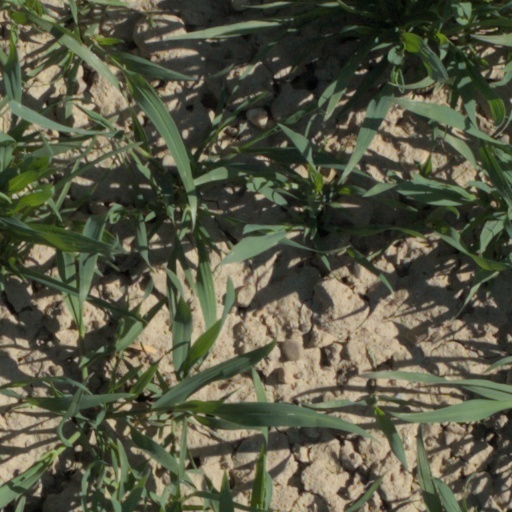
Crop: wheat